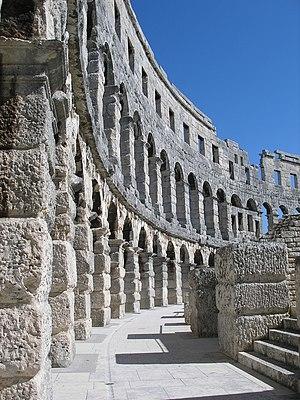
L'amphithéâtre de Pula ou colisée de Pula, est un amphithéâtre romain bien conservé, situé à Pula, en Istrie.